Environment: real
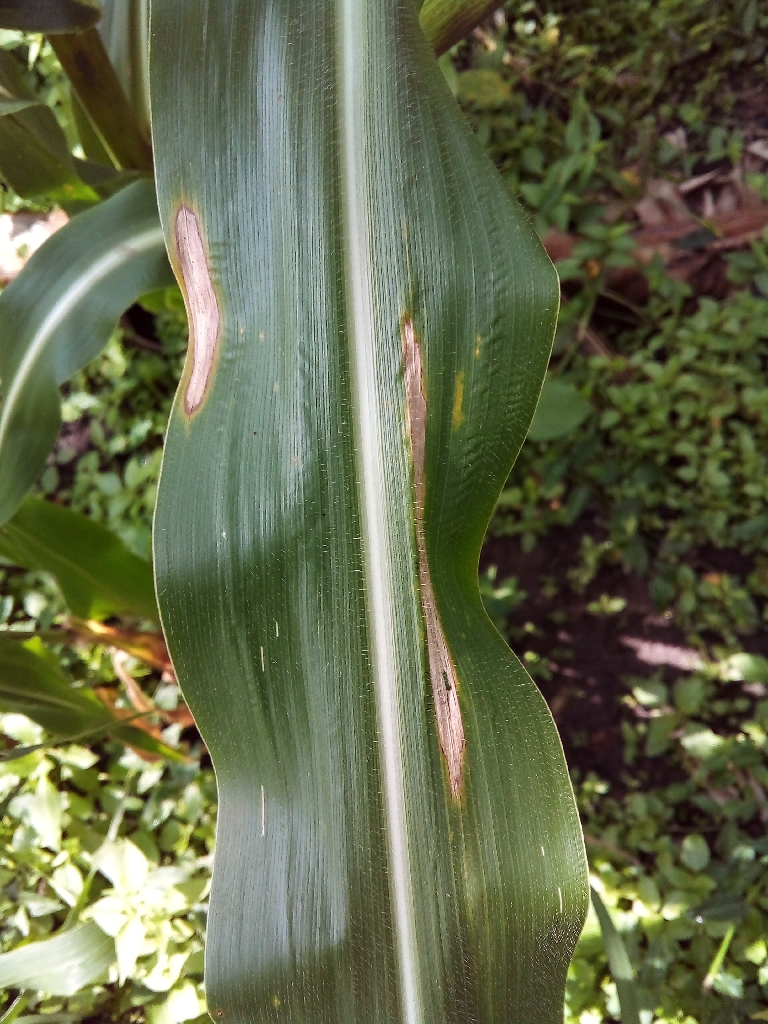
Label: northern_corn_leaf_blight